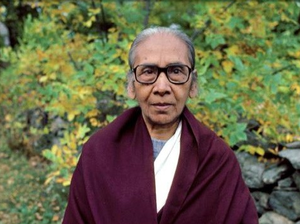
Dipa Ma est un professeur de méditation dans la tradition du bouddhisme theravāda. Elle a enseigné aux États-Unis et a influencé la branche américaine du mouvement vipassanā.